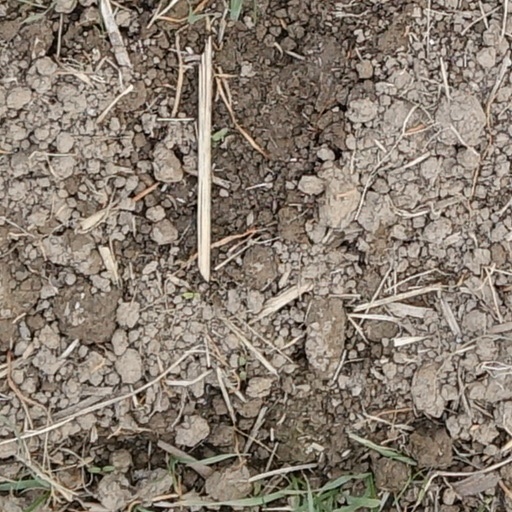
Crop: wheat